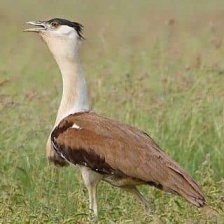
Species: INDIAN BUSTARD
Scientific name: ARDEOTIS NIGRICEPS